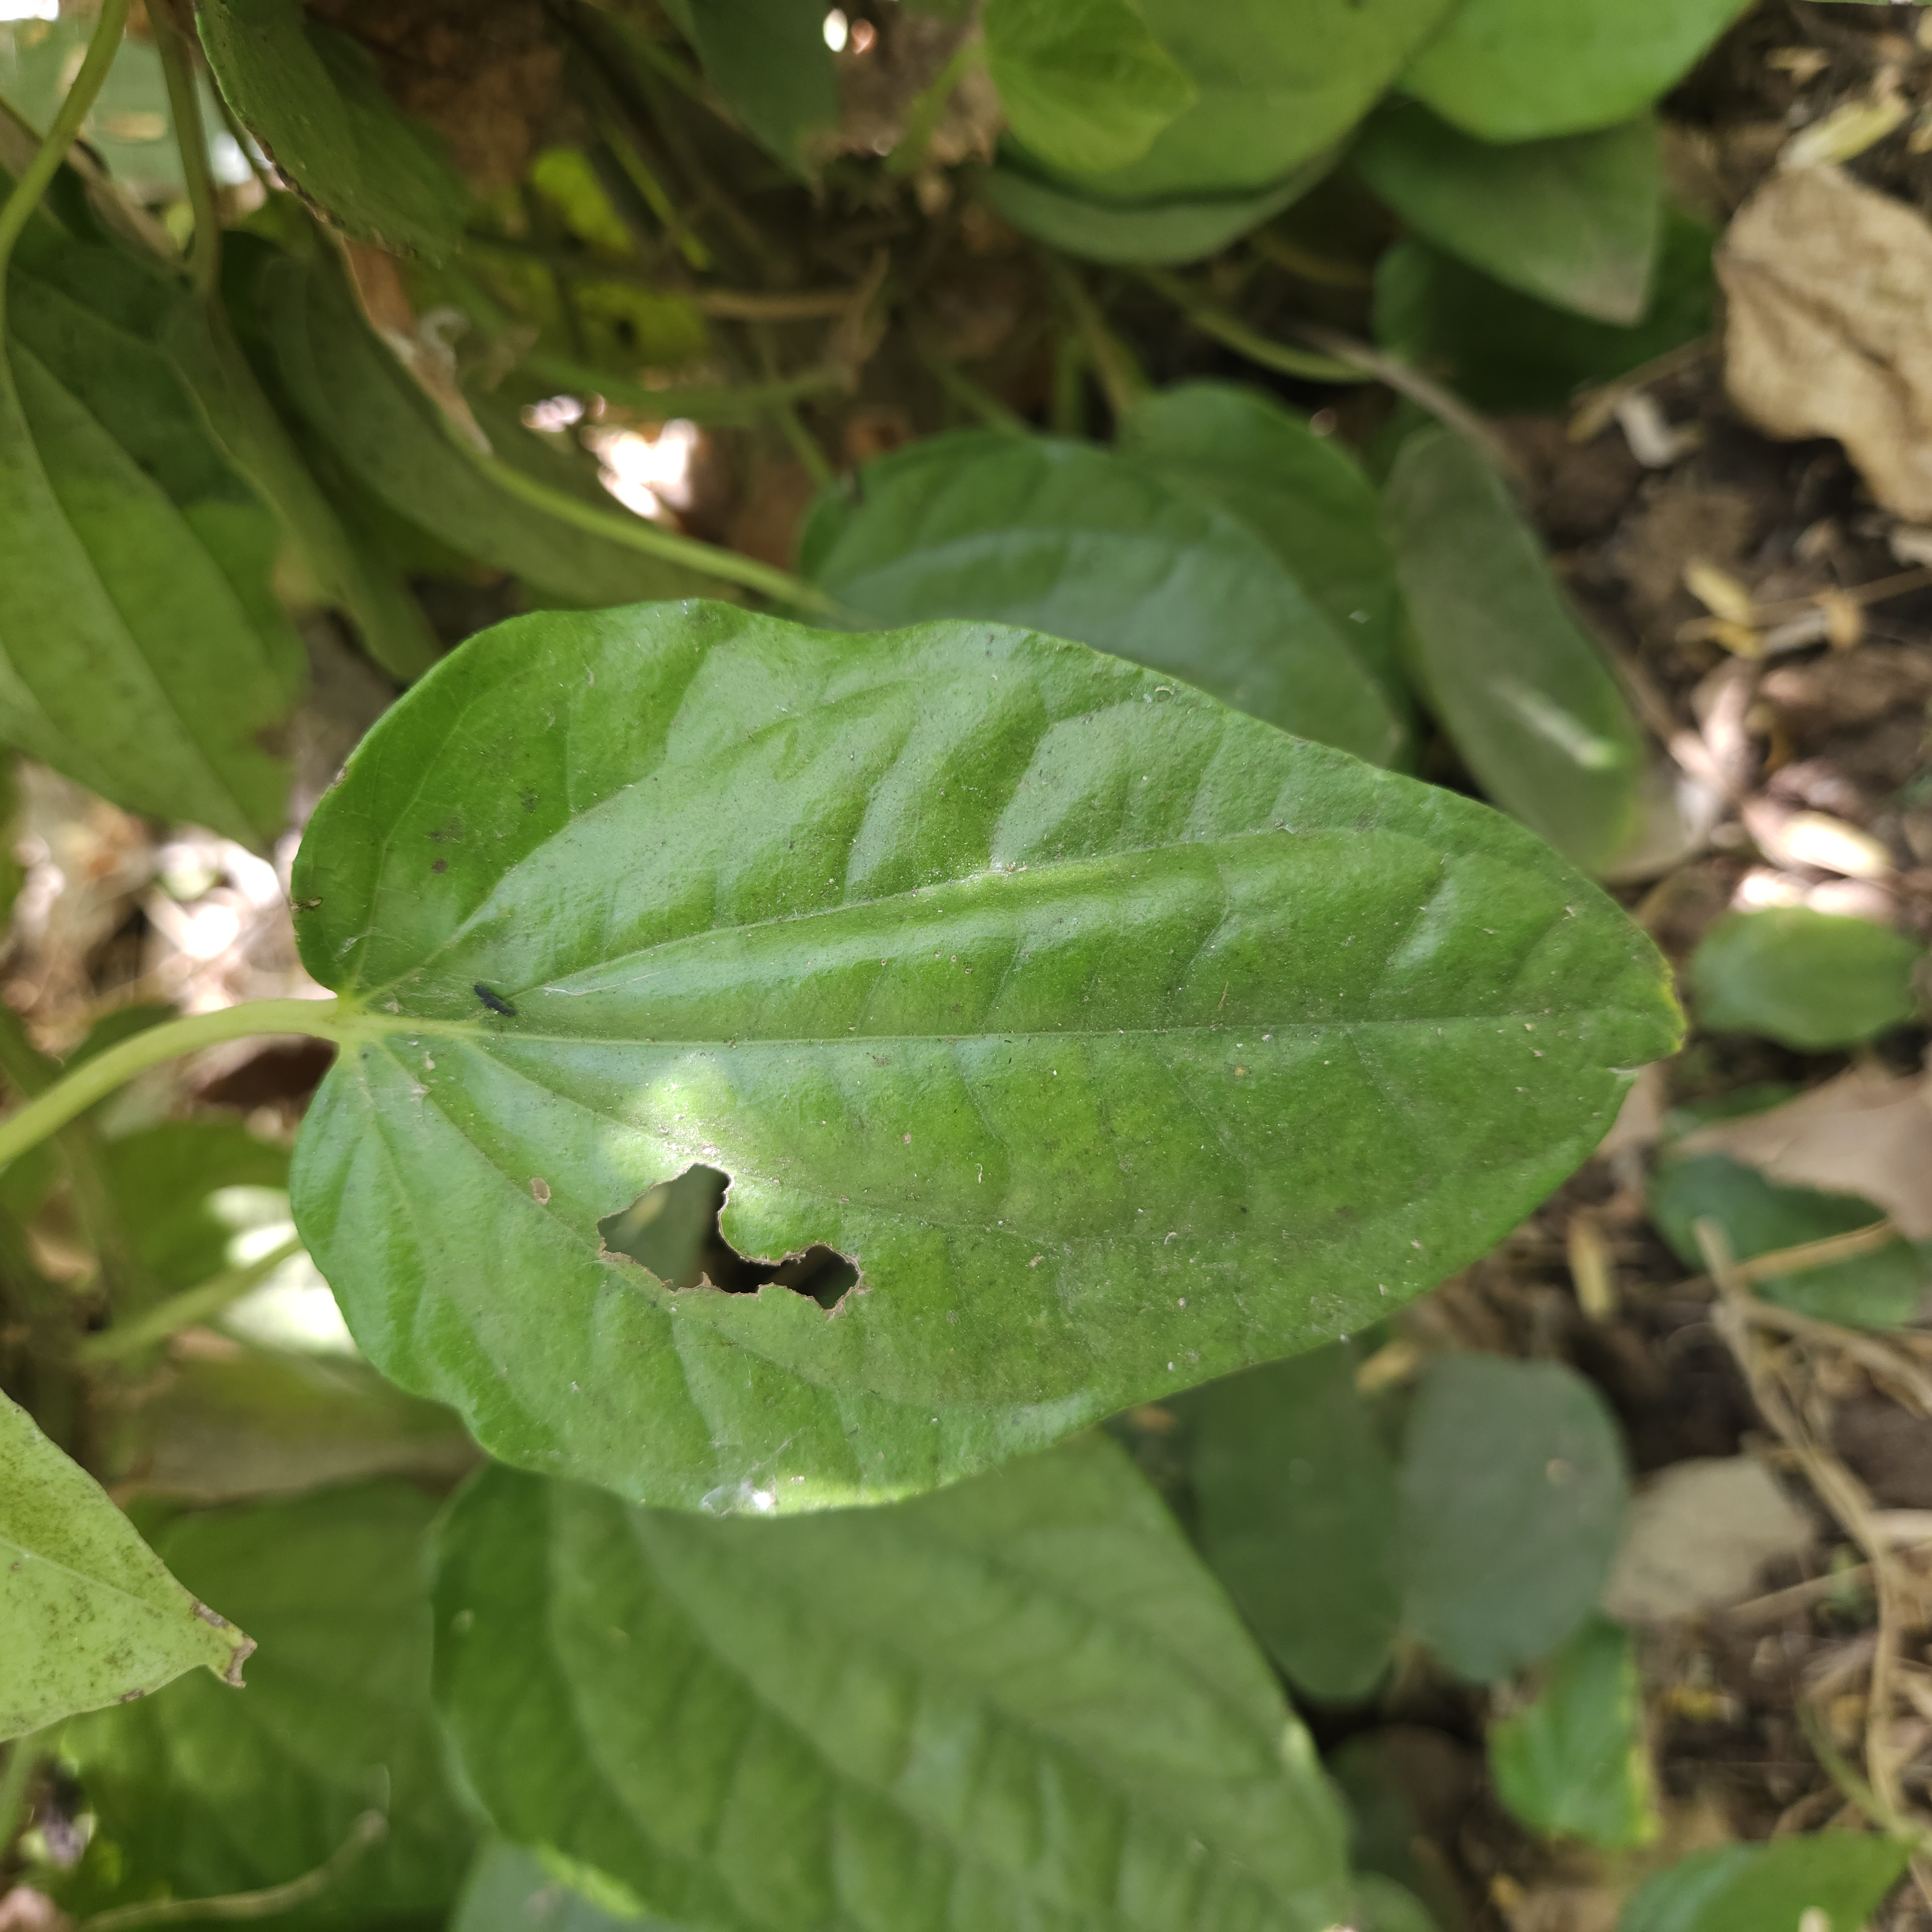
Label: Diseased